James Wallace (businessman)

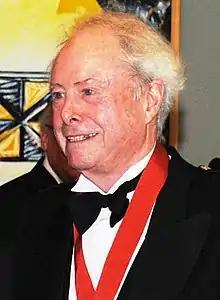
Wallace in 2011

James Hay Wallace (born 23 November 1937) is a New Zealand businessman, arts patron, and convicted sex offender.